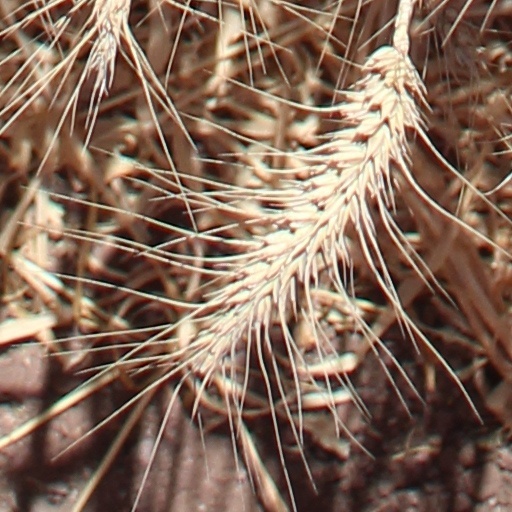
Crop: wheat